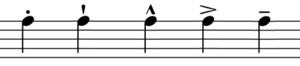
L’accent en musique permet de nuancer la note sur laquelle il se trouve, dans le sens d'une intensité plus forte, cela pour mettre la note en valeur. Au sens large, l'accent renvoie à l'ensemble des accentuations. Au sens strict, l'accent désigne exclusivement le martellato.